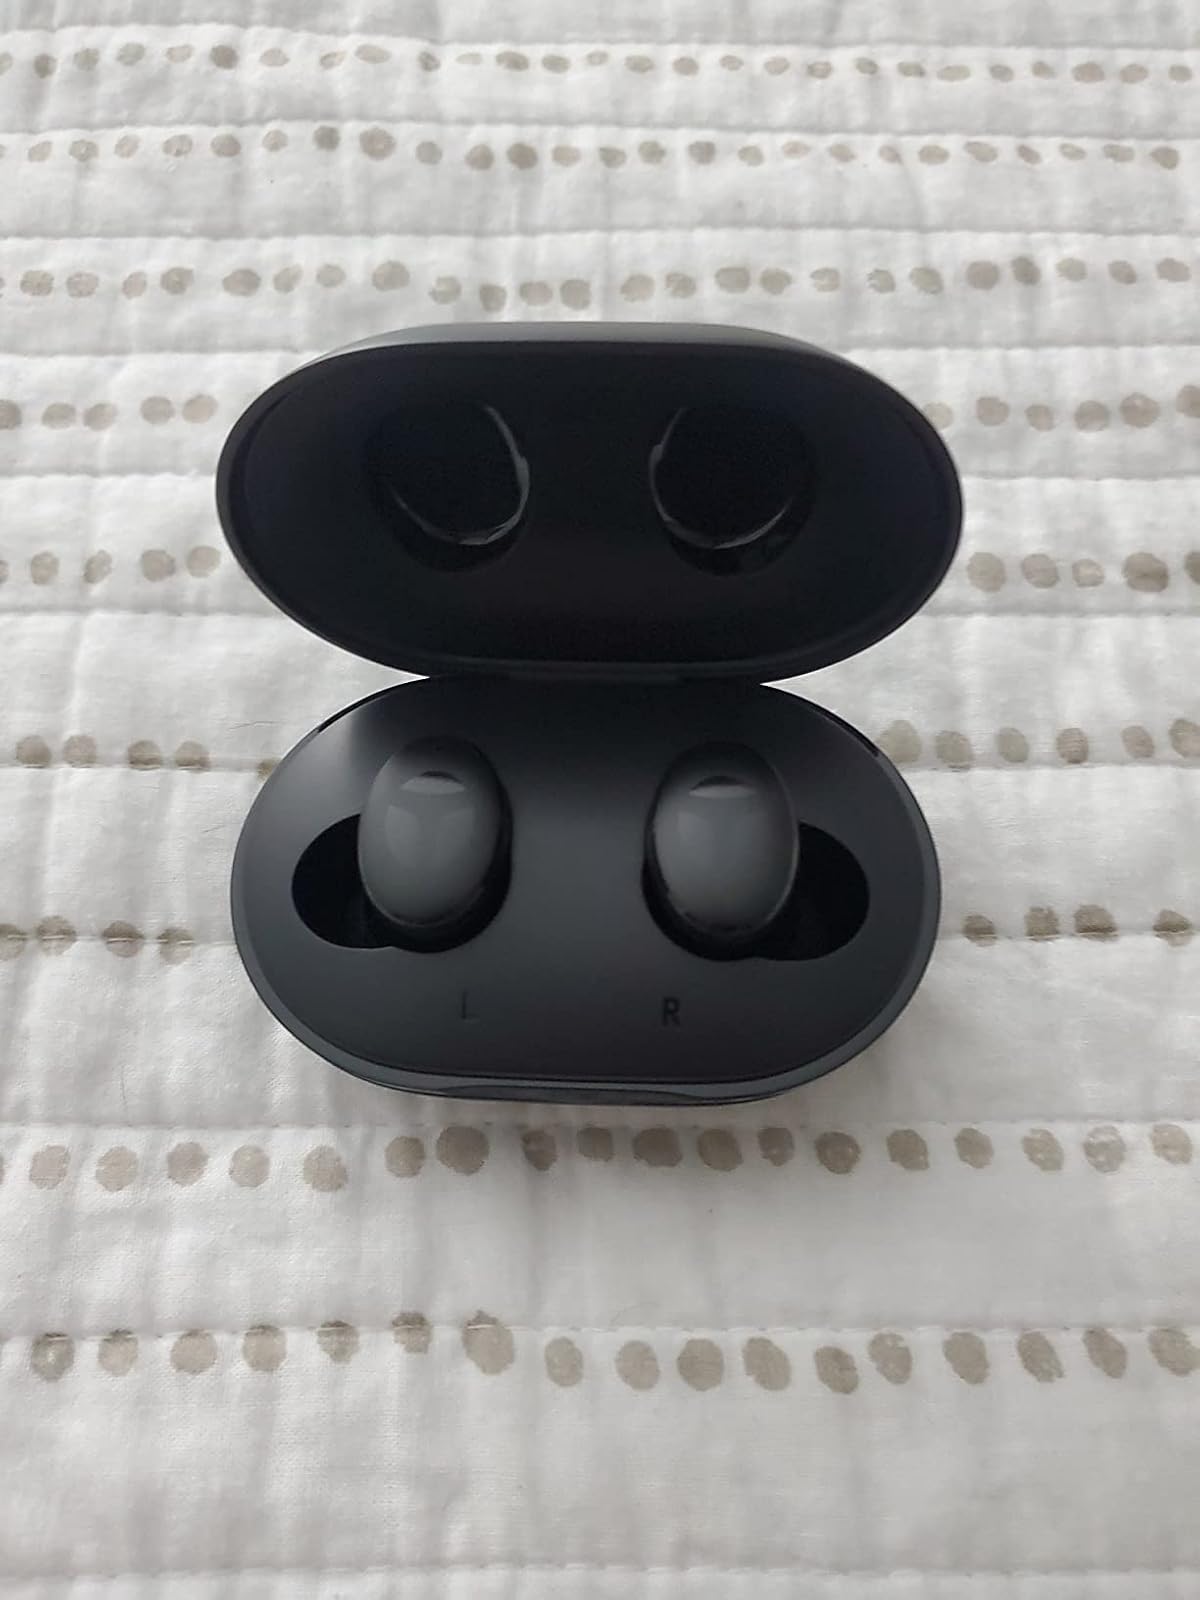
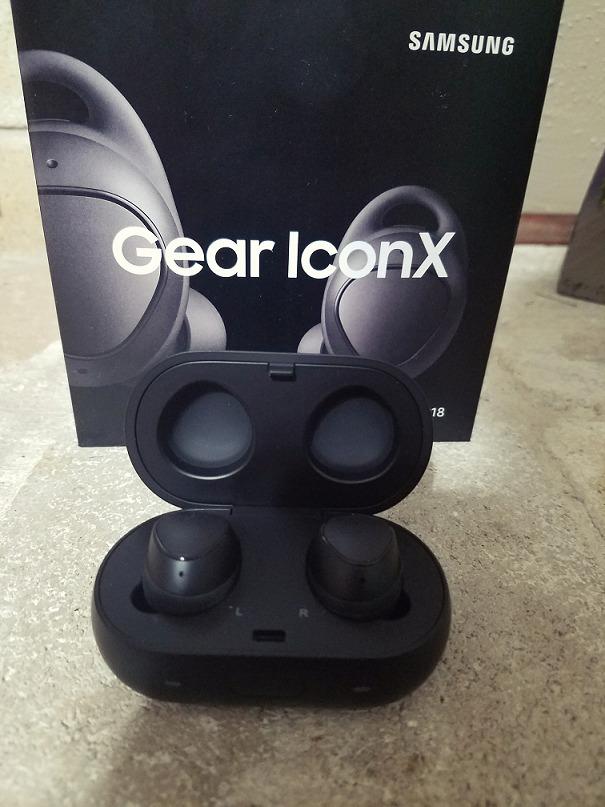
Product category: earbuds
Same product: no